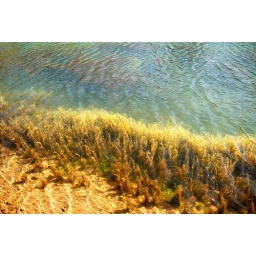
Clear water from a mountain lake in Red River, New Mexico, USA.